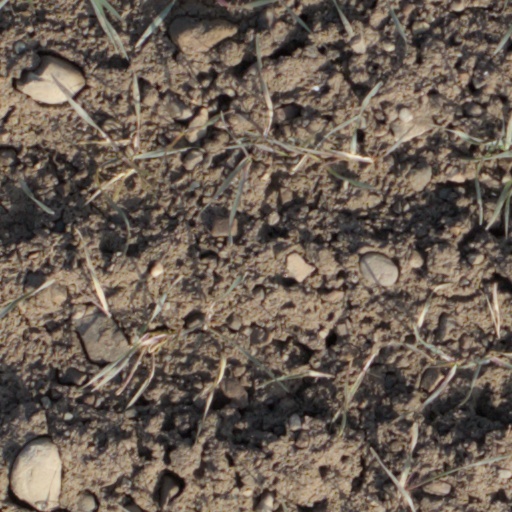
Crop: wheat